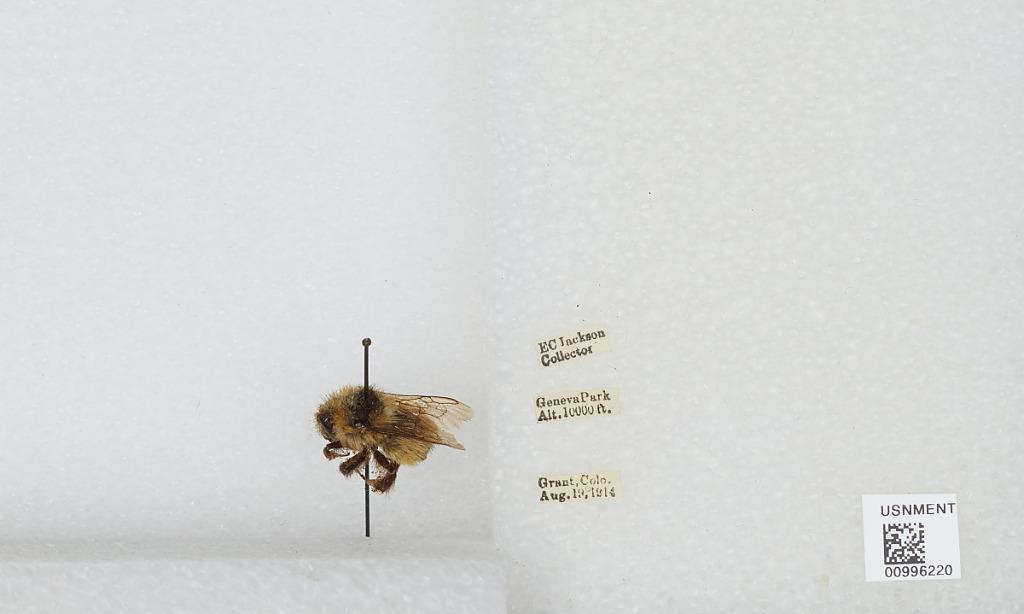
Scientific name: Bombus (Subterraneobombus) appositus Cresson
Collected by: E. Jackson
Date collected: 1914-8-19
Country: United States
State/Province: Colorado
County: Park
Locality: Geneva Park, Grant
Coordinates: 39.5178, -105.727